Italian campaign of 1796–1797

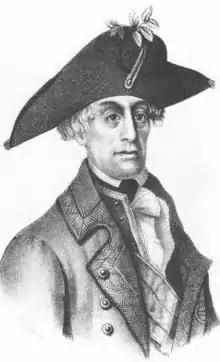
Johann Beaulieu, an Austrian Commander in chief, seen in a black-and-white sketch with a black hat, grey overcoat, and a blank expression.

Du Merbion entrusted 20,000 of his 43,000 men to Napoleon who immediately delegated the general of division André Masséna to attack on 16 April 1794. Masséna quickly conquered Ormea without encountering resistance, then turned west to cut off the retreat of the Austrians of Saorgio, who surrendered to Du Merbion's army which in the meantime had set out from Nice. Oneglia, Albenga and Loano fell along the coast, so that by May the French army had the Argentera, Colle di Tenda and Colle San Bernardo passes under control.